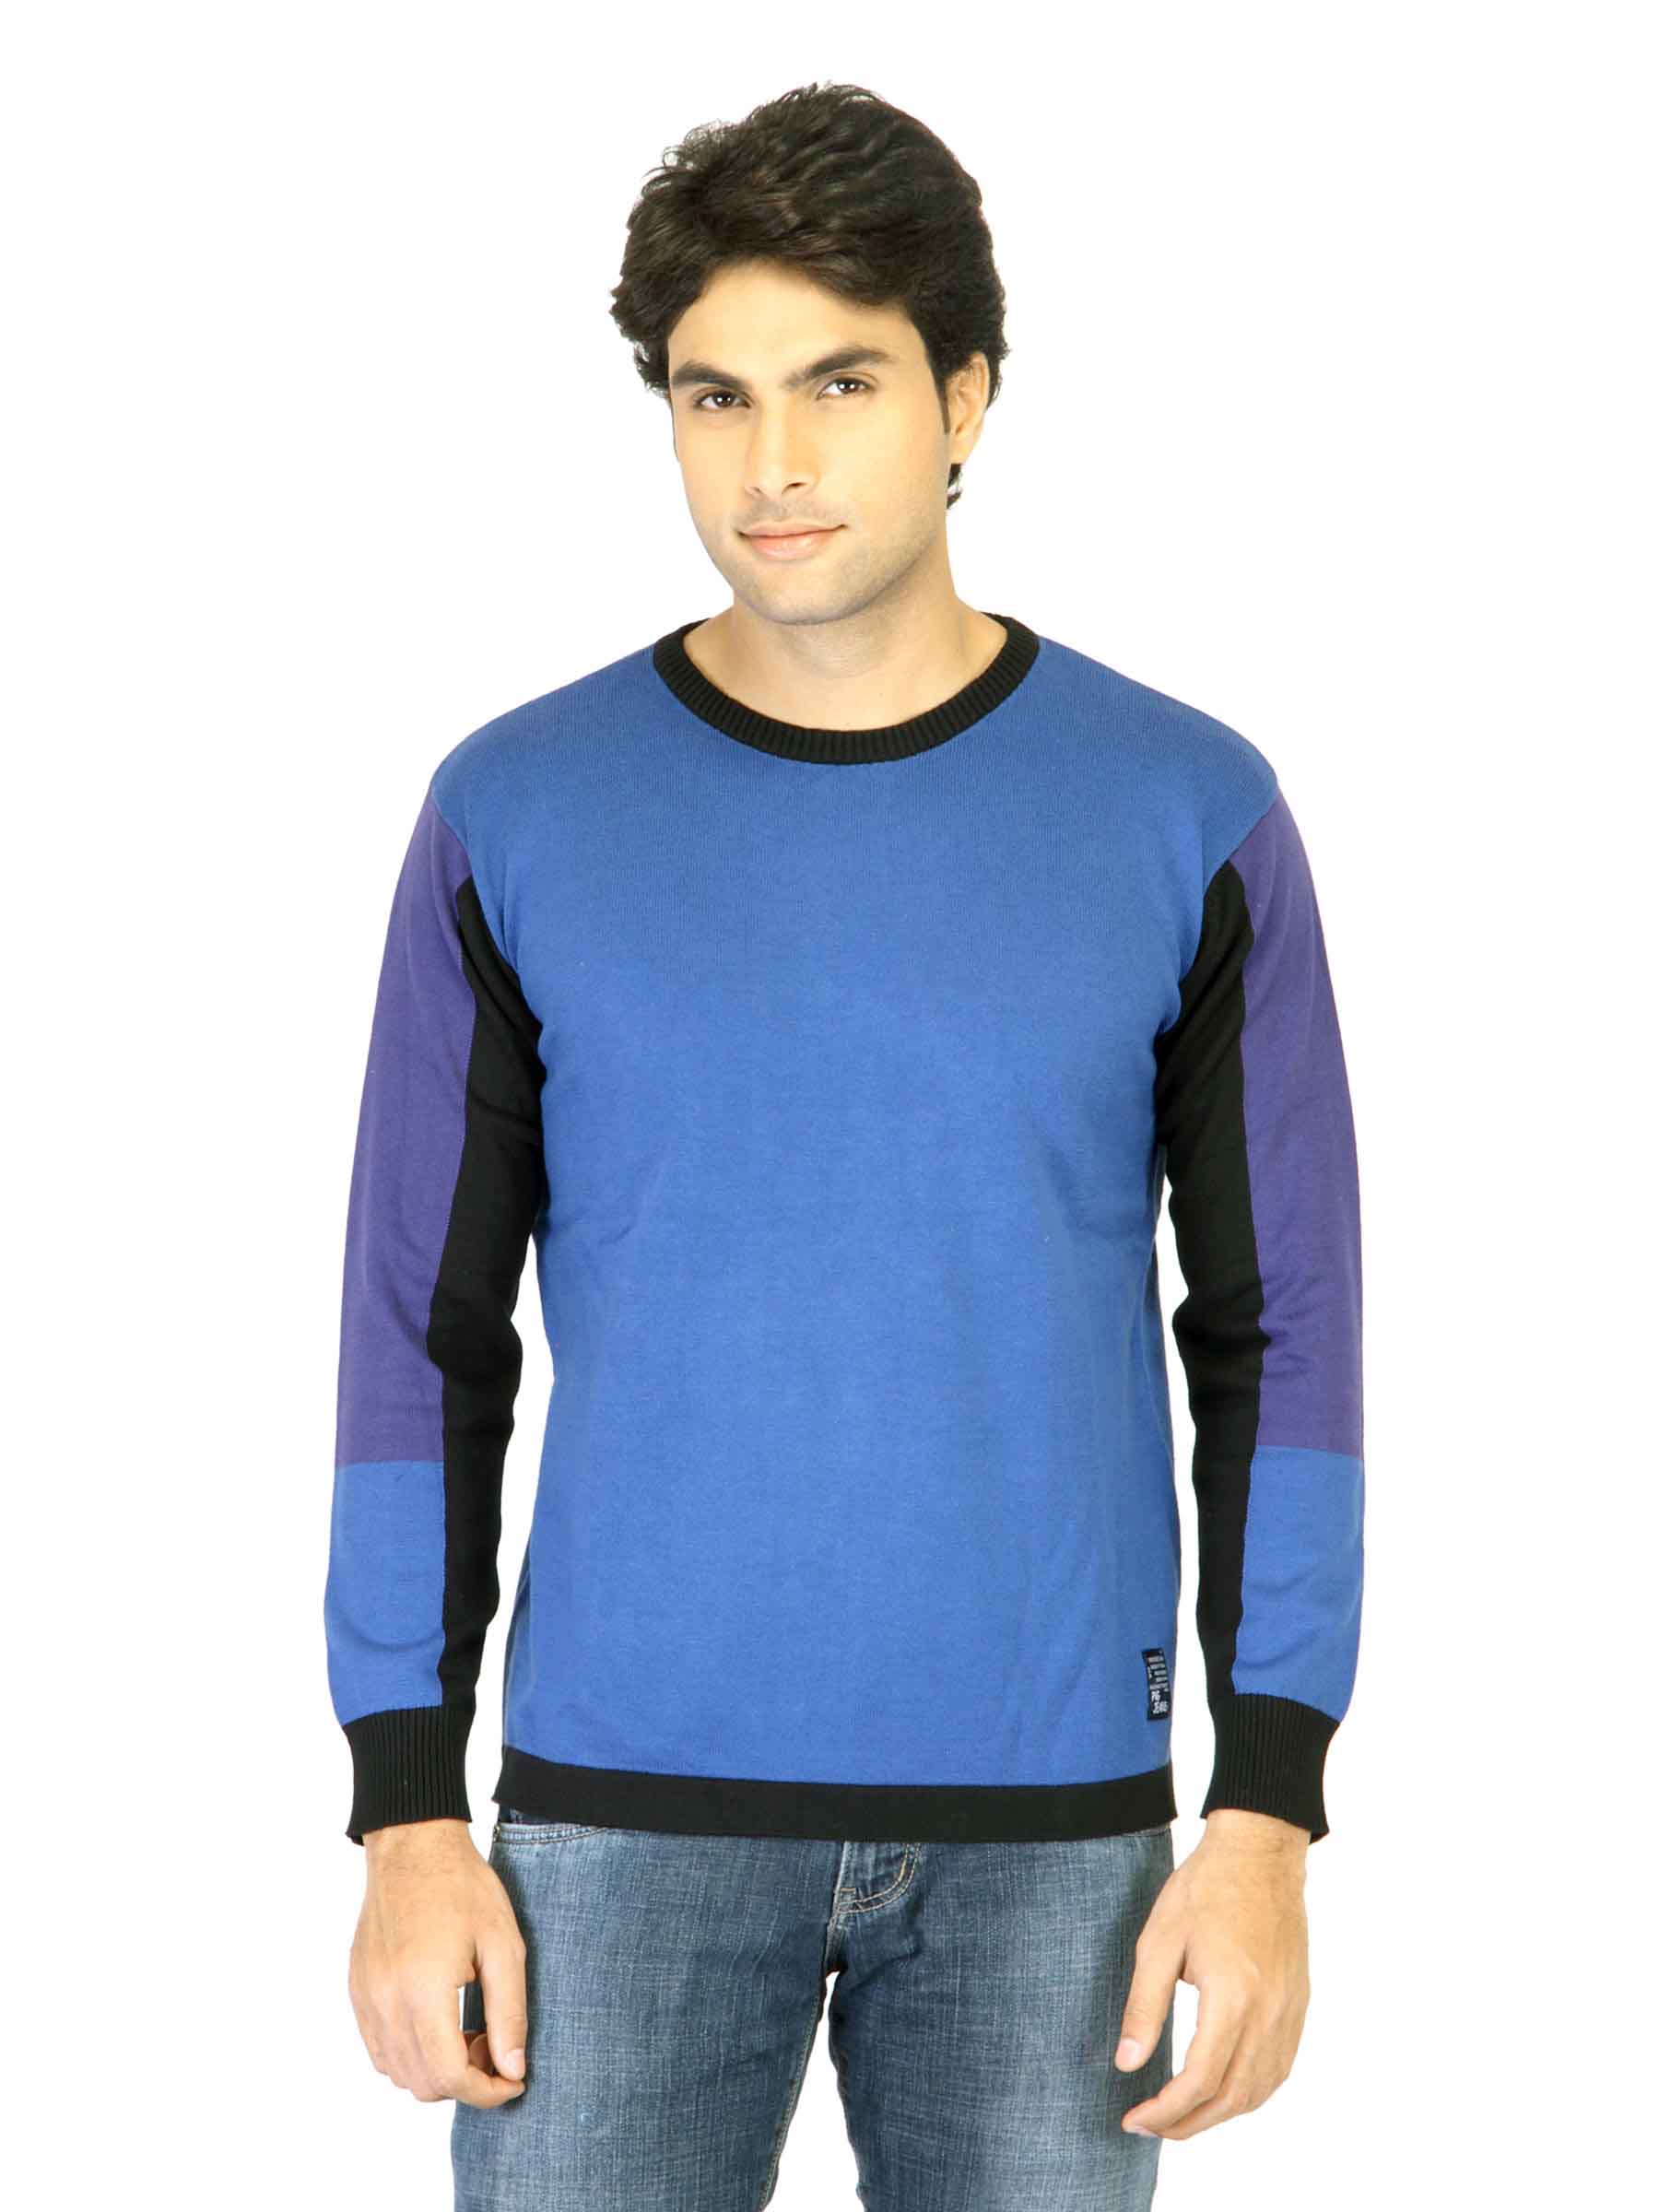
Provogue Men Blue Sweater
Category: Apparel / Topwear / Sweaters
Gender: Men
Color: Blue
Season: Fall 2011
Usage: Casual